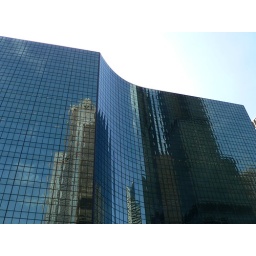
The building shape reflects the curve in the river